Schmidt Artist Lofts

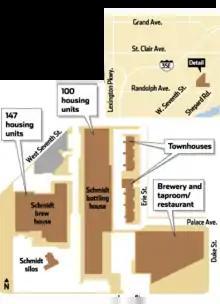
Layout of the Schmidt Artist Lofts

The Saint Paul City Council authorized a $69.3 million in conduit bonds for the Schmidt Artist Lofts project. Additionally, Dominium received affordable-housing tax credits and state and federal historical tax credits for the restoration of a historical building. The total amount of tax credits for the received for the project, including the low-income housing, came to approximately $70 million.